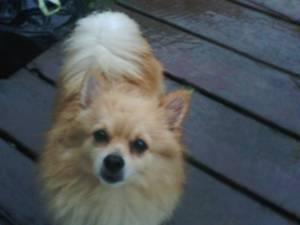
pomeranian